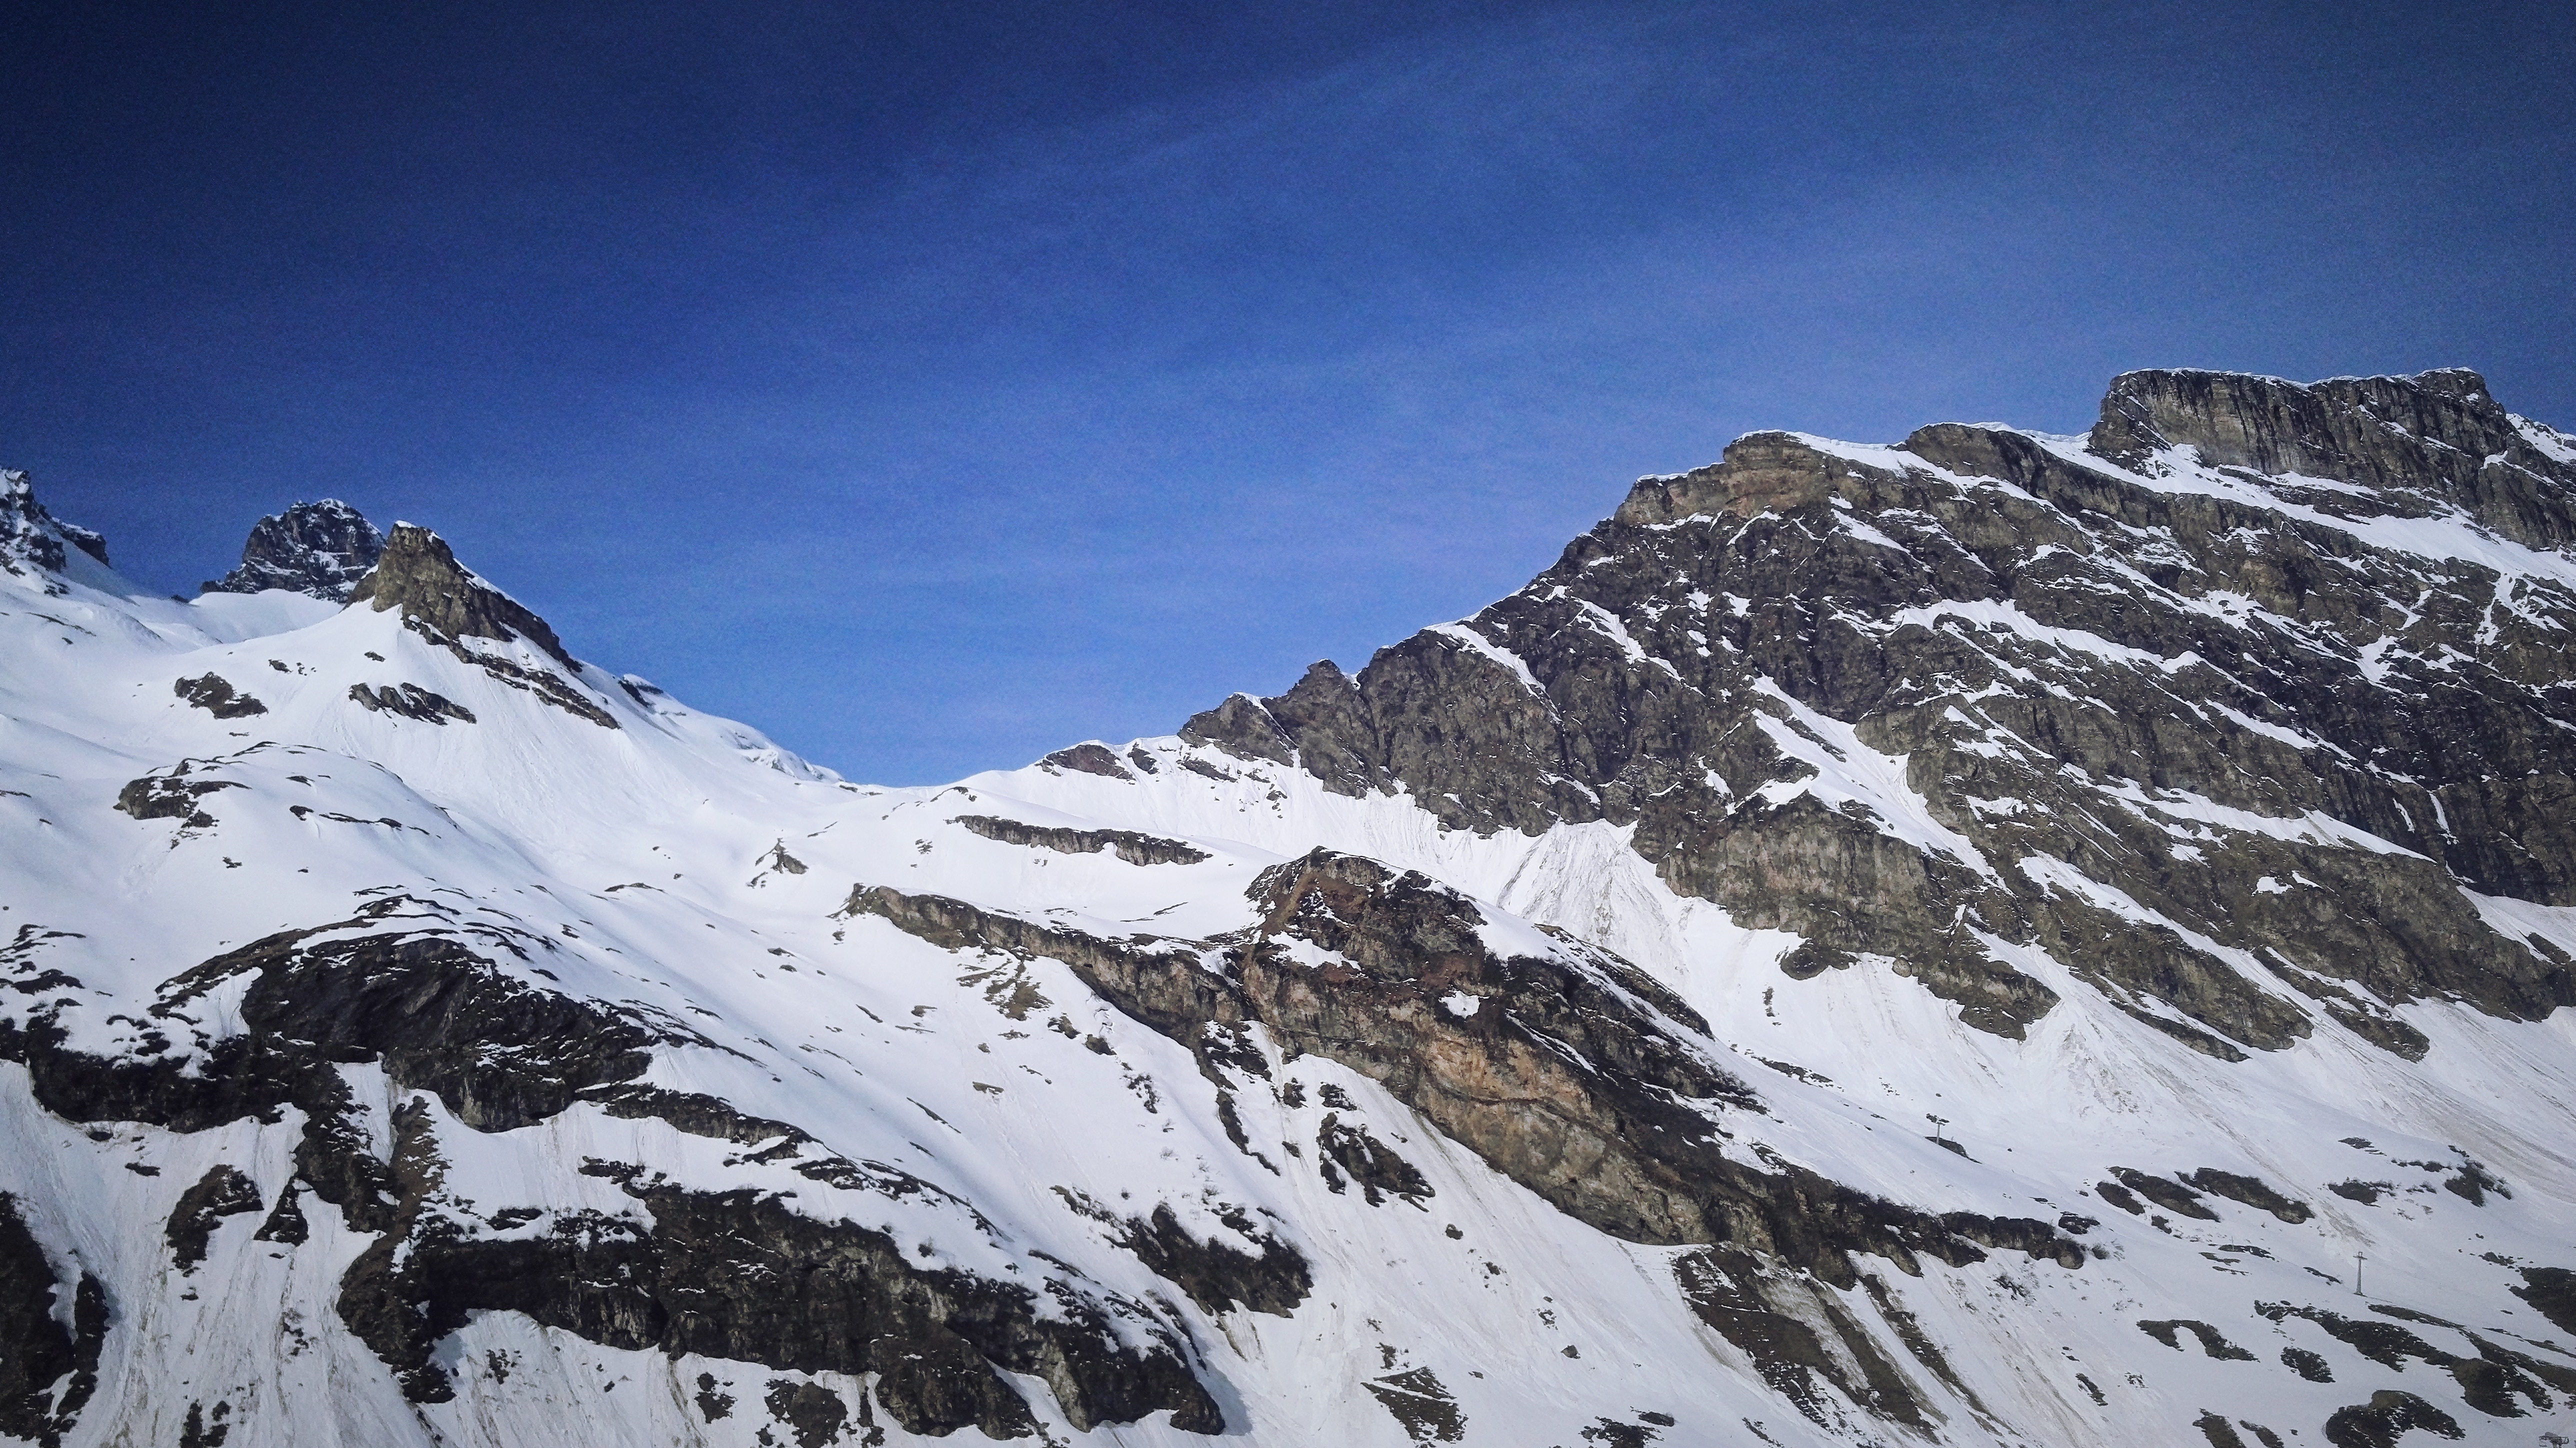
landscape, nature, mountain, snow, winter, mountain range, weather, ridge, summit, snow mountain, mountaineering, massif, alps, plateau, cirque, piste, landform, ski touring, mountain pass, ski mountaineering, geographical feature, mountainous landforms, geological phenomenon